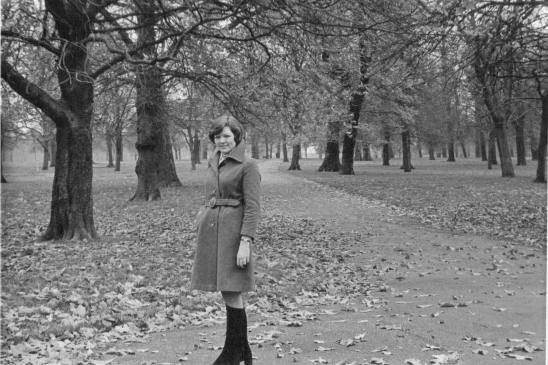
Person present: Yes